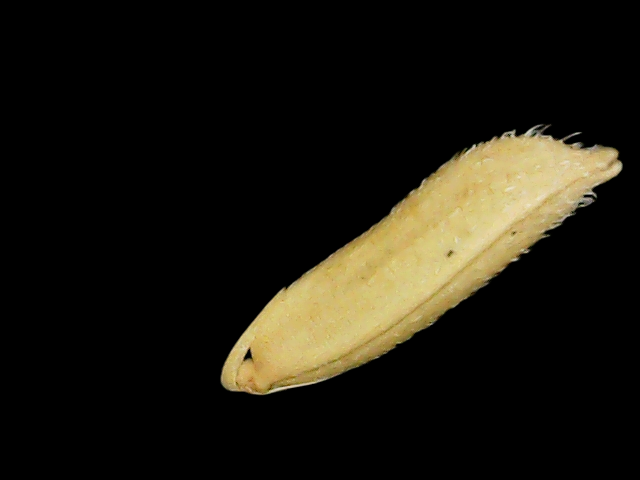
Rice variety: Binadhan26